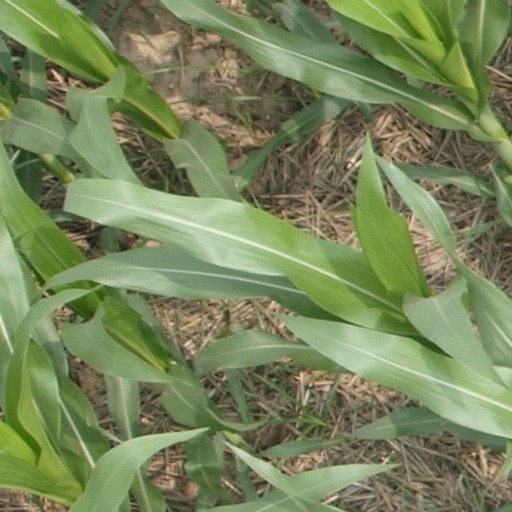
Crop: maize; corn